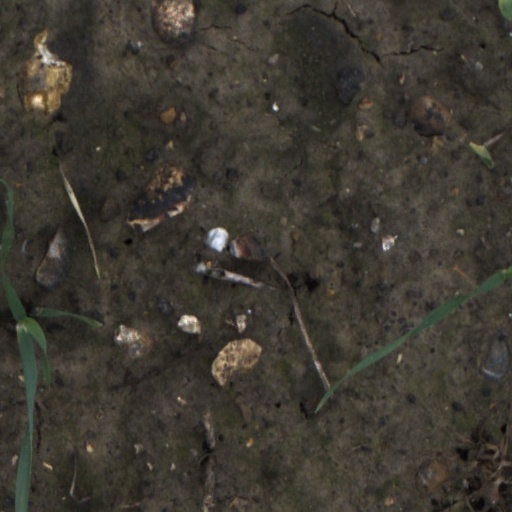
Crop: wheat